Mobile Botanical Gardens

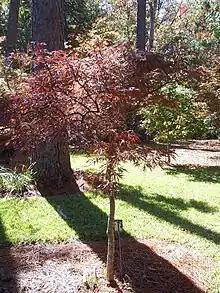
Mobile Botanical Gardens

The gardens are situated on and are a blend of cultivated areas and natural habitats, including the Rhododendron Garden, Camellia Wintergarden, Fern Glade, Fragrance and Texture Garden, Japanese Maple Garden, Herb garden, and a Longleaf Pine habitat of .